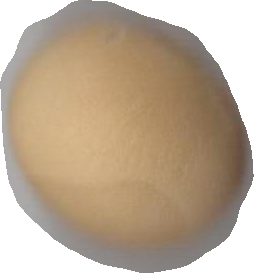
Variety: Dega